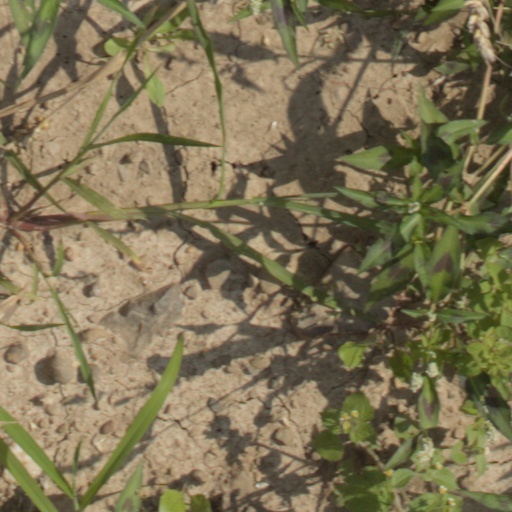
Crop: wheat